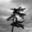
Label: pine_tree